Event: Nepal Earthquake
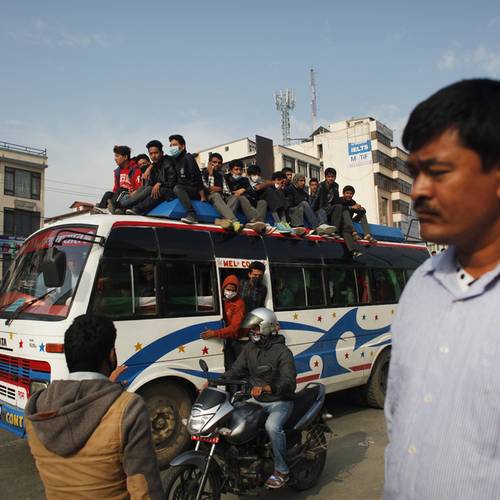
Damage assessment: no_damage